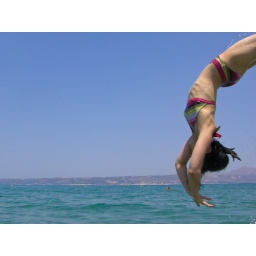
Relaxing in the water after training on the beach at Kalivas